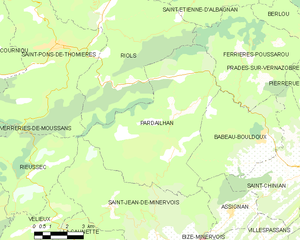
Carte de la commune française de code INSEE 34193 - Pardailhan
Pardailhan est une commune française située dans le département de l'Hérault en région Occitanie.